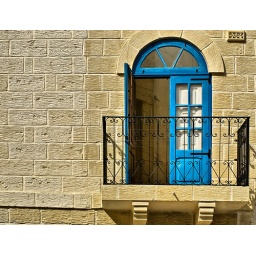
Typical features on a facade of a house in Malta